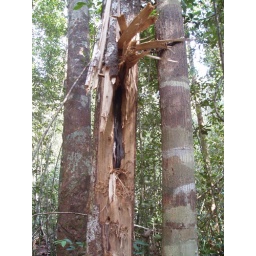
This was a tree at Sebangau National Park, which had been slashed open by a sun bear looking for food.